Federative units of Brazil

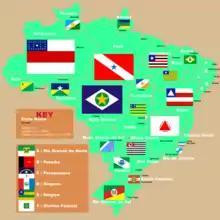
The States of Brazil, their respective flags, their state capitals, and their largest cities.

The present states of Brazil trace their history directly to the captaincies established by Portugal following the Treaty of Tordesillas which divided the World between Portugal and Spain.